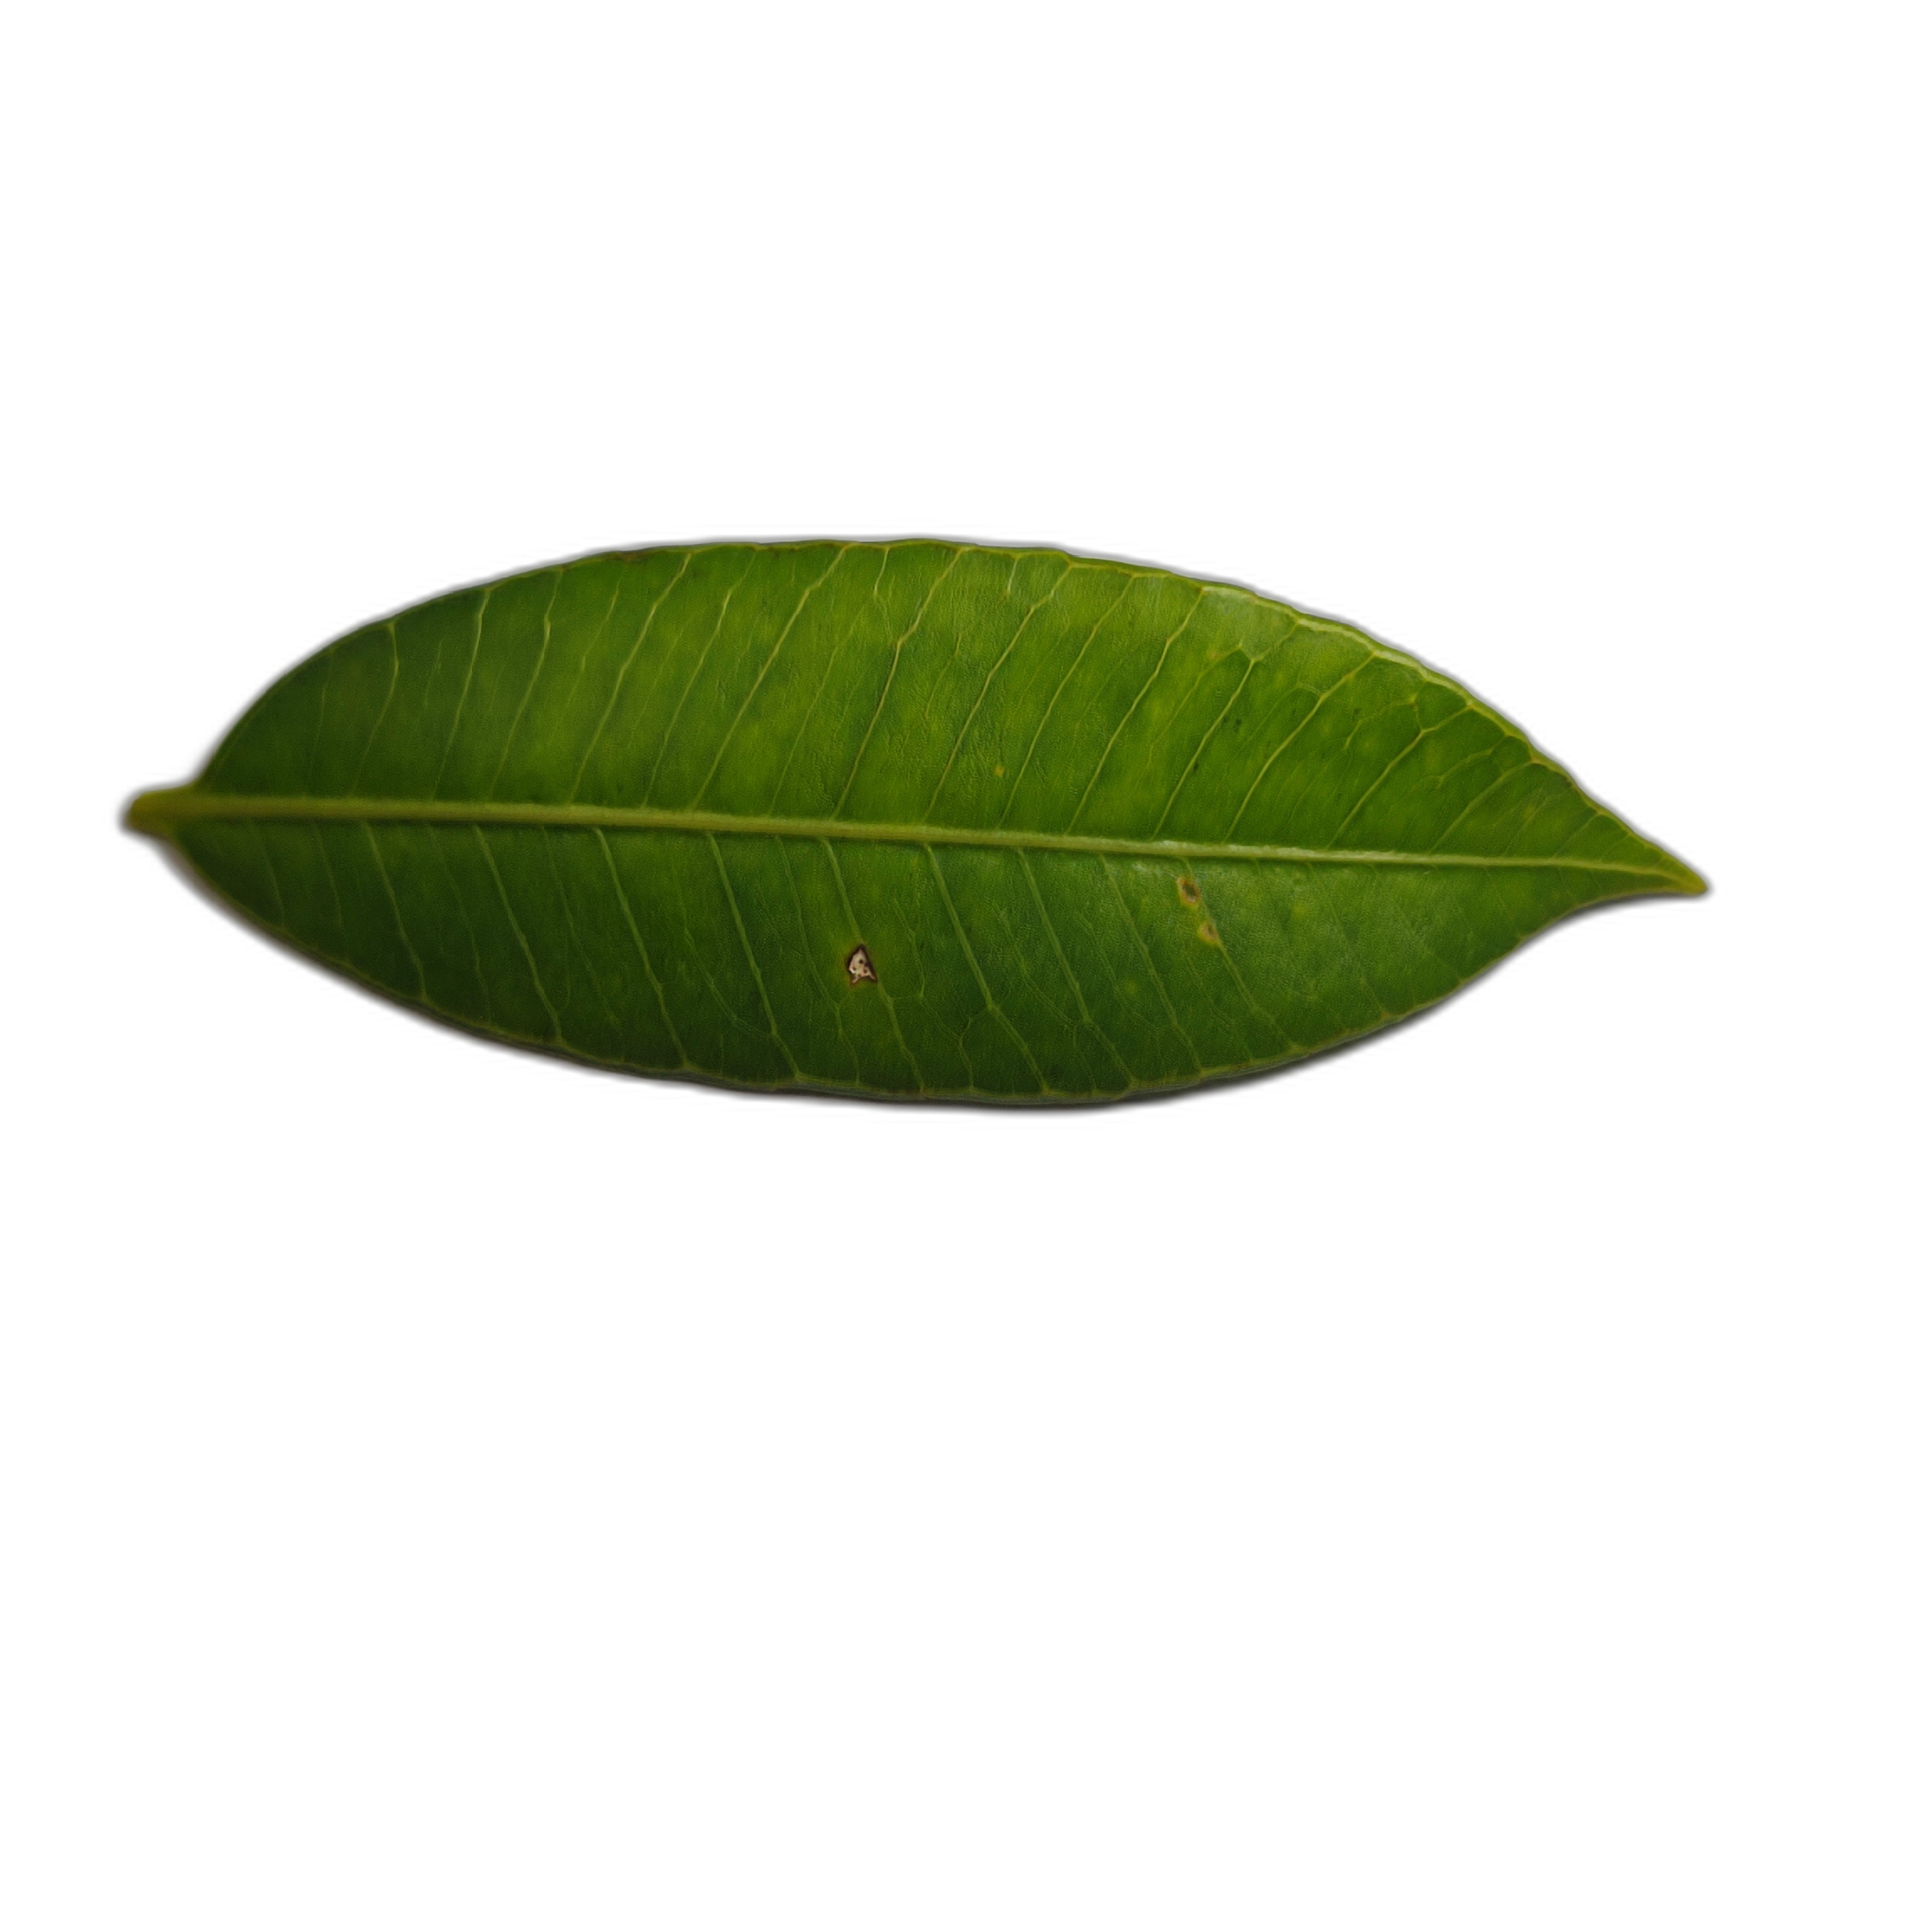
Label: healthy